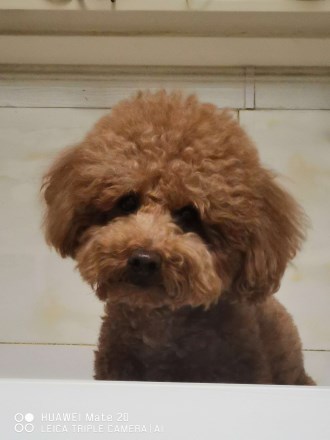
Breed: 7449-n000128-teddy